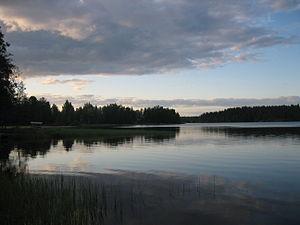
Ylöjärvi est une ville du sud-ouest de la Finlande. Elle se situe dans la région du Pirkanmaa.